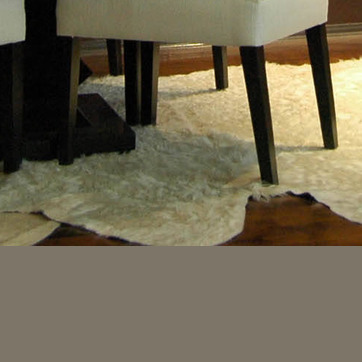
Material: other